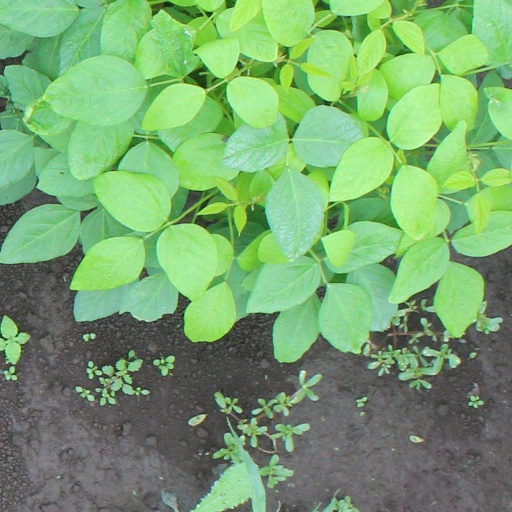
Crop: soybean